Gothic War (535–554)

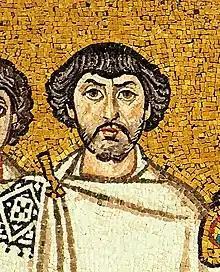
Belisarius

As Vitiges marched to the northeast, he strengthened the garrisons of towns and forts along the way to secure his rear and then turned towards Ariminum. The Roman force of 2,000 horsemen occupying it comprised some of Belisarius' finest cavalry; Belisarius decided to replace them with an infantry garrison. Their commander, John, refused to obey orders and remained at Ariminum. Shortly after the Goths arrived, an assault failed, but the city had few supplies with which to stand a siege. A new force of 2,000 Herul , under the Armenian eunuch Narses, arrived at Picenum. Belisarius met Narses, who advocated a relief expedition to Ariminum, while Belisarius favoured a more cautious approach. The arrival of a letter from John, which illustrated the immediate danger of the city's fall, resolved the issue in favour of Narses. Belisarius divided his army into three, a seaborne force under his capable and trusted lieutenant Ildiger, another under the equally experienced Martin which was to arrive from the south, and the main force under him and Narses, which was to arrive from the northwest. Vitiges learned of their approach and, faced with the prospect of being surrounded by superior forces, hurriedly withdrew to Ravenna.